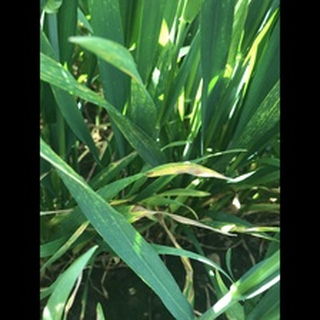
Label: wheat_septoria